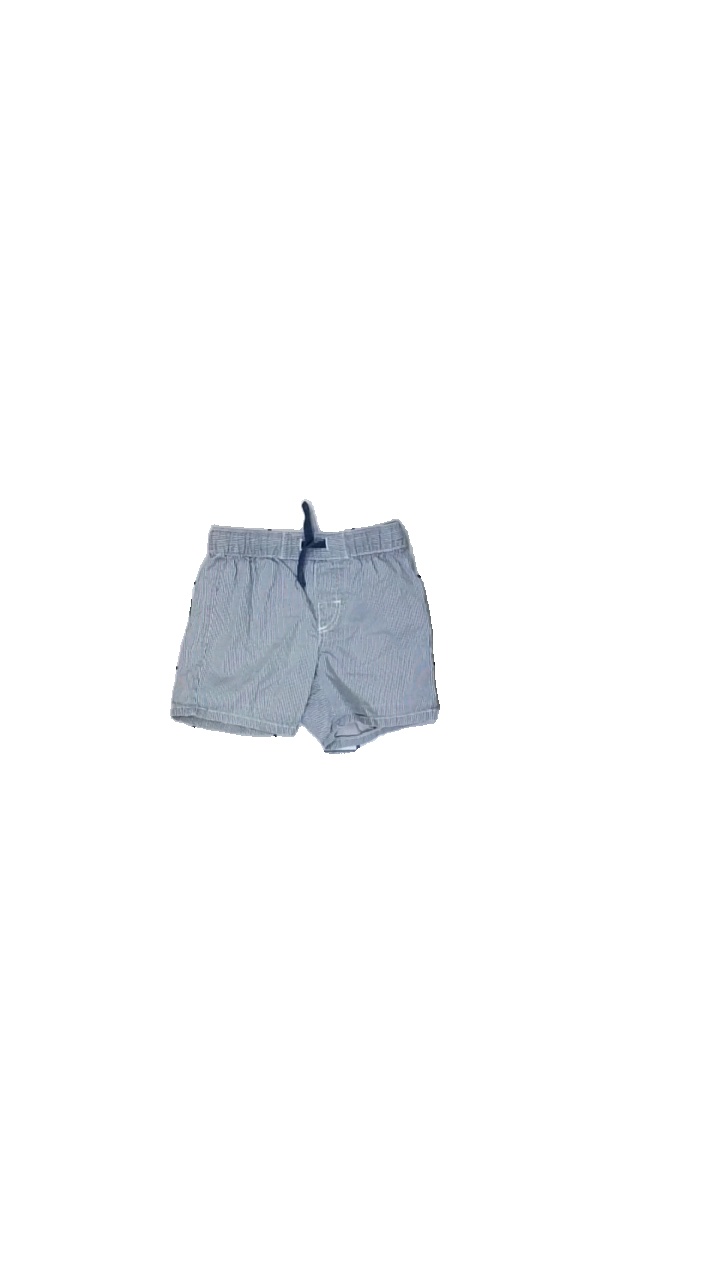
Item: Shorts (Children)
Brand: H&m
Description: randiga shorts
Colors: Grey, White
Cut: Regular
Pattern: Striped
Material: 100% cotton
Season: Summer
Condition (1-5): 5
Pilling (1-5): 5
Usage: Reuse
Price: <50